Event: Nepal Earthquake
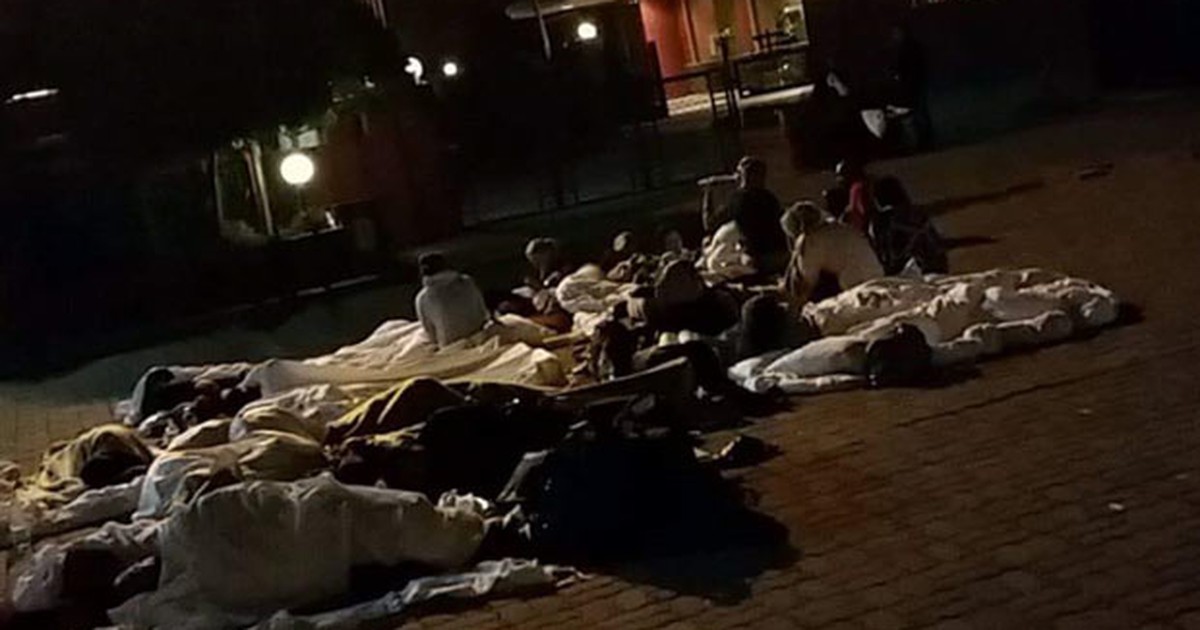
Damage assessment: damage